XIX Army Corps

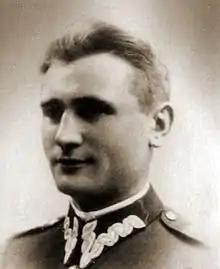

XIX Army Corps saw initial action on the first day of the invasion, 1 September 1939. Although the Polish military had been aware of the German troop concentrations, the Germans were nevertheless able to seize the initiative with a surprise attack. Polish mobilization was not yet completed. While the Germans had a considerable manpower advantage as well (~1.5 million versus ~1 million), the main German military advantage were the numerical superiority in terms of equipment, including armored vehicles, field guns and military aircraft. Precise numbers are difficult to come by for the only partially mobilized and bureaucratically ill-prepared Polish defenders.